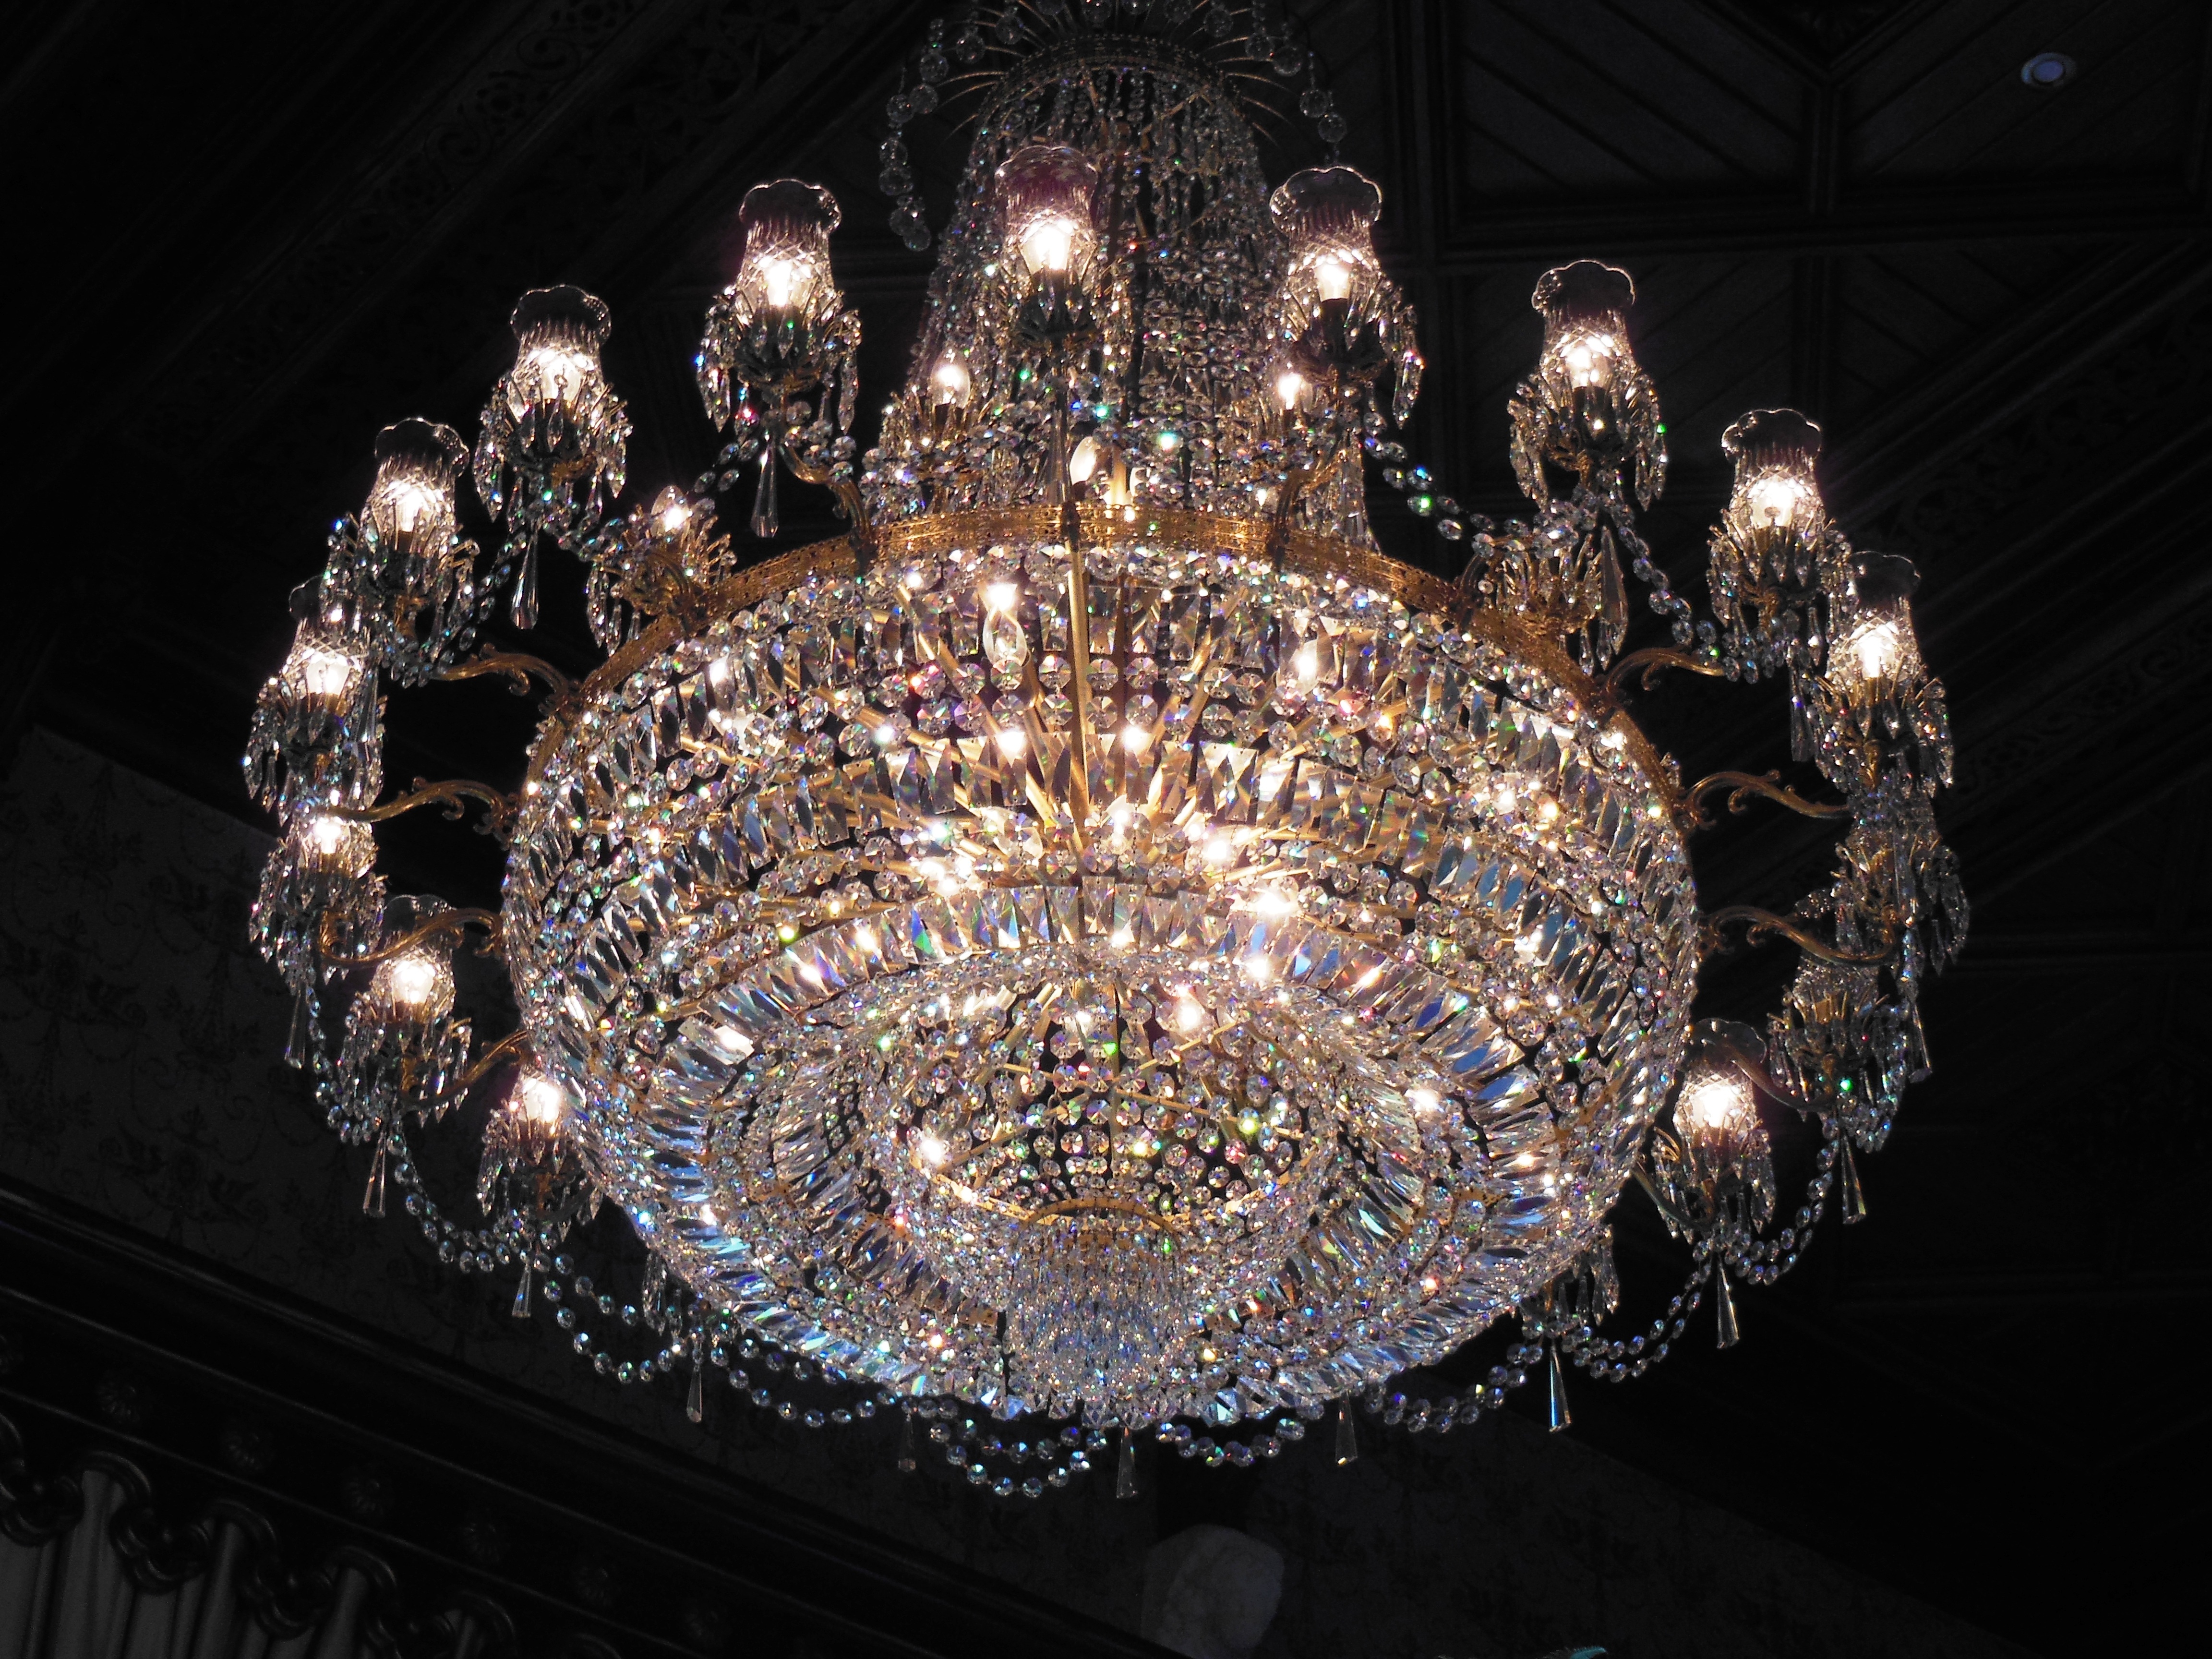
antique, ceiling, castle, lighting, decor, lights, luxury, light fixture, chandelier, crystal